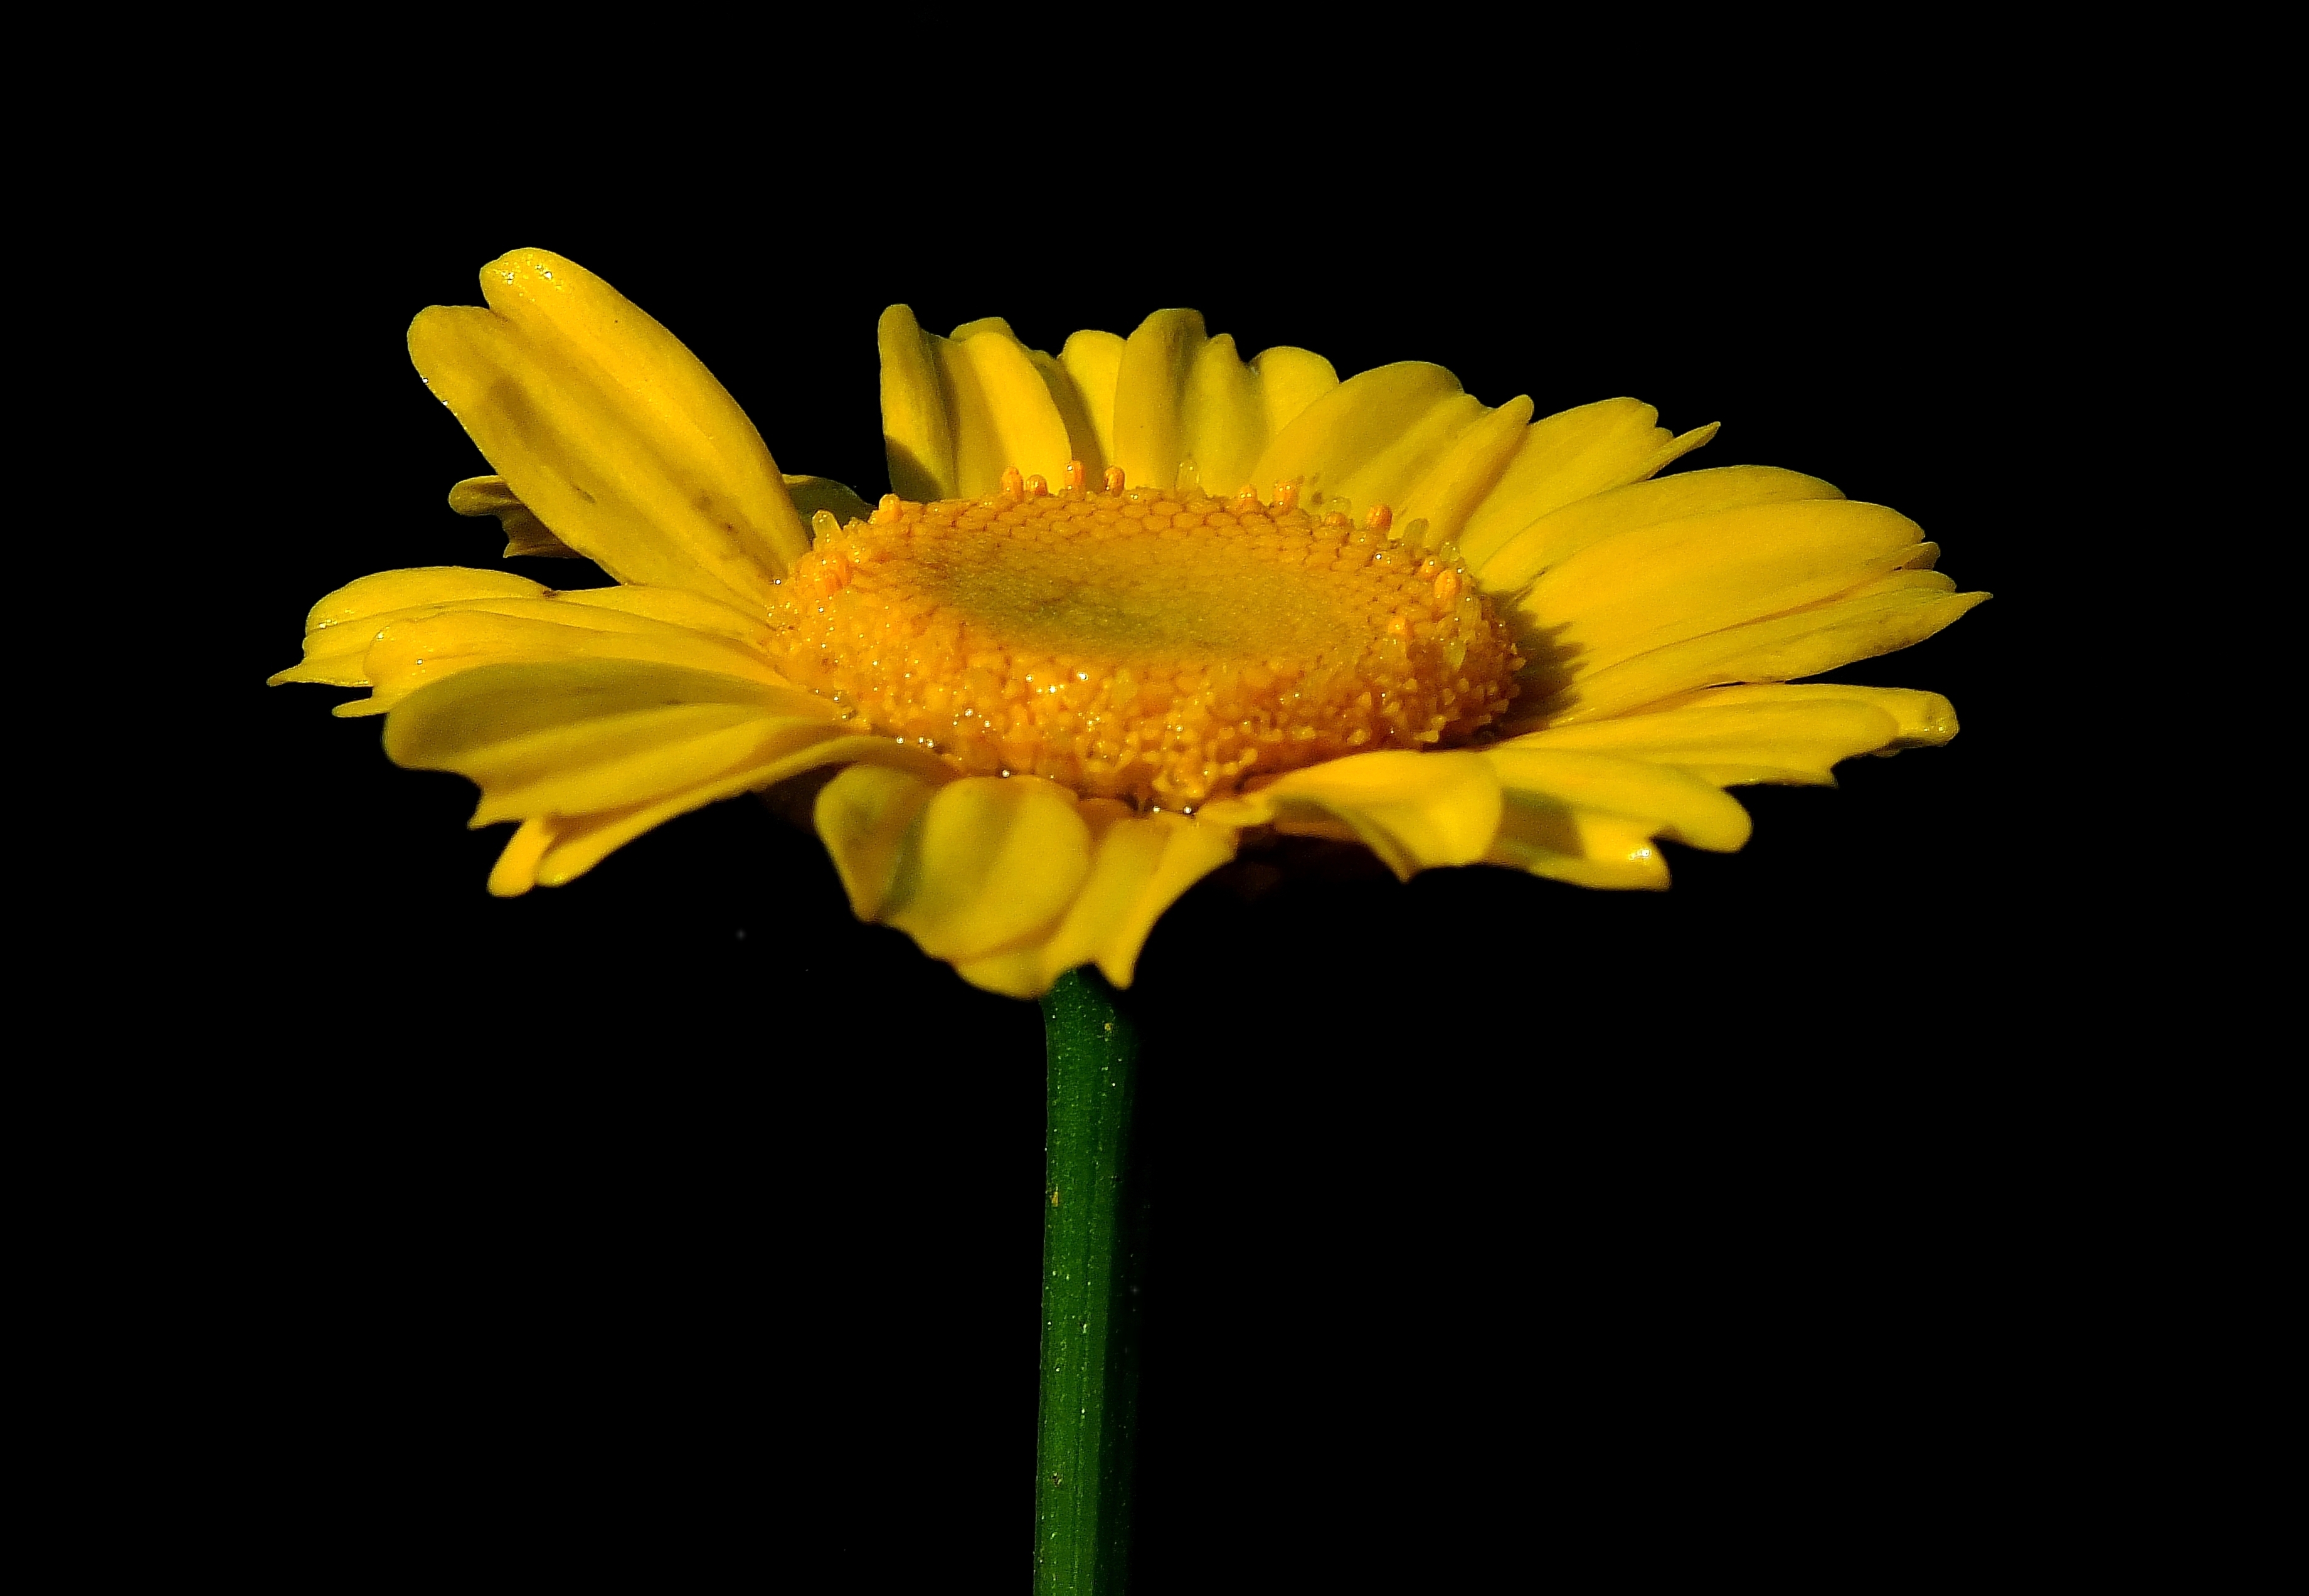
nature, plant, flower, petal, macro, yellow, flora, flowers, naturaleza, flores, galicia, pontevedra, gerbera, espana, ggl1, gaby1, fujifilmxs1, macro photography, pontevedragaliciaespa a, flowering plant, daisy family, plant stem, land plant